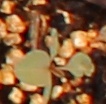
Label: Redroot Pigweed